DJI Phantom

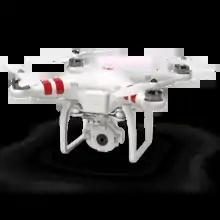
Phantom FC40

In April 2015, DJI released the first two third-generation Phantom models; the Phantom 3 Professional and Phantom 3 Advanced. The Phantom 3 introduced a visual positioning system, allowing it to hold its position without GPS. The drone uses a Lightbridge video transmission system, replacing the Wi-Fi system of previous models. Both models feature a Sony Exmor 1/2.3" camera, with the Professional being capable of shooting 4K video at 30 FPS while the Advanced is limited to 2.7K video. Both models are also capable of shooting 1080p video at 60FPS, use GPS and GLONASS for navigation, and are powered by a 4480mAh battery, giving them a flight time of approximately 23 minutes.